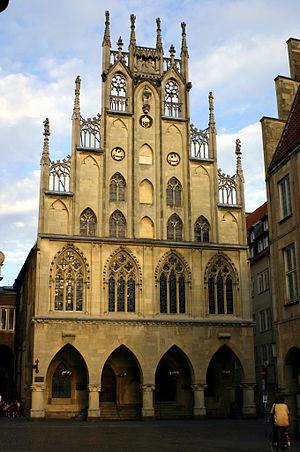
Münster [ˈmʊnstər] est une ville allemande située dans le nord du Land de Rhénanie-du-Nord-Westphalie. De 1815 à 1945, Münster était la capitale de la province depuis lors disparue de Westphalie. La ville, étendue sur 302,91 km² et bordée par l'Aa, se situe entre Osnabrück et Dortmund, au centre de l'actuelle province de Münster.
L'hôtel de ville est un édifice dont l'apparition au Moyen Âge correspond au déclin du pouvoir seigneurial et à l'octroi de privilèges aux municipalités. C'est là que la bourgeoisie émergente établit avec une certaine ostentation le siège du gouvernement de la cité dont le beffroi symbolise le pouvoir.